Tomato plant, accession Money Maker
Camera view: tilt-top (135 deg); turntable rotation: 300 degrees
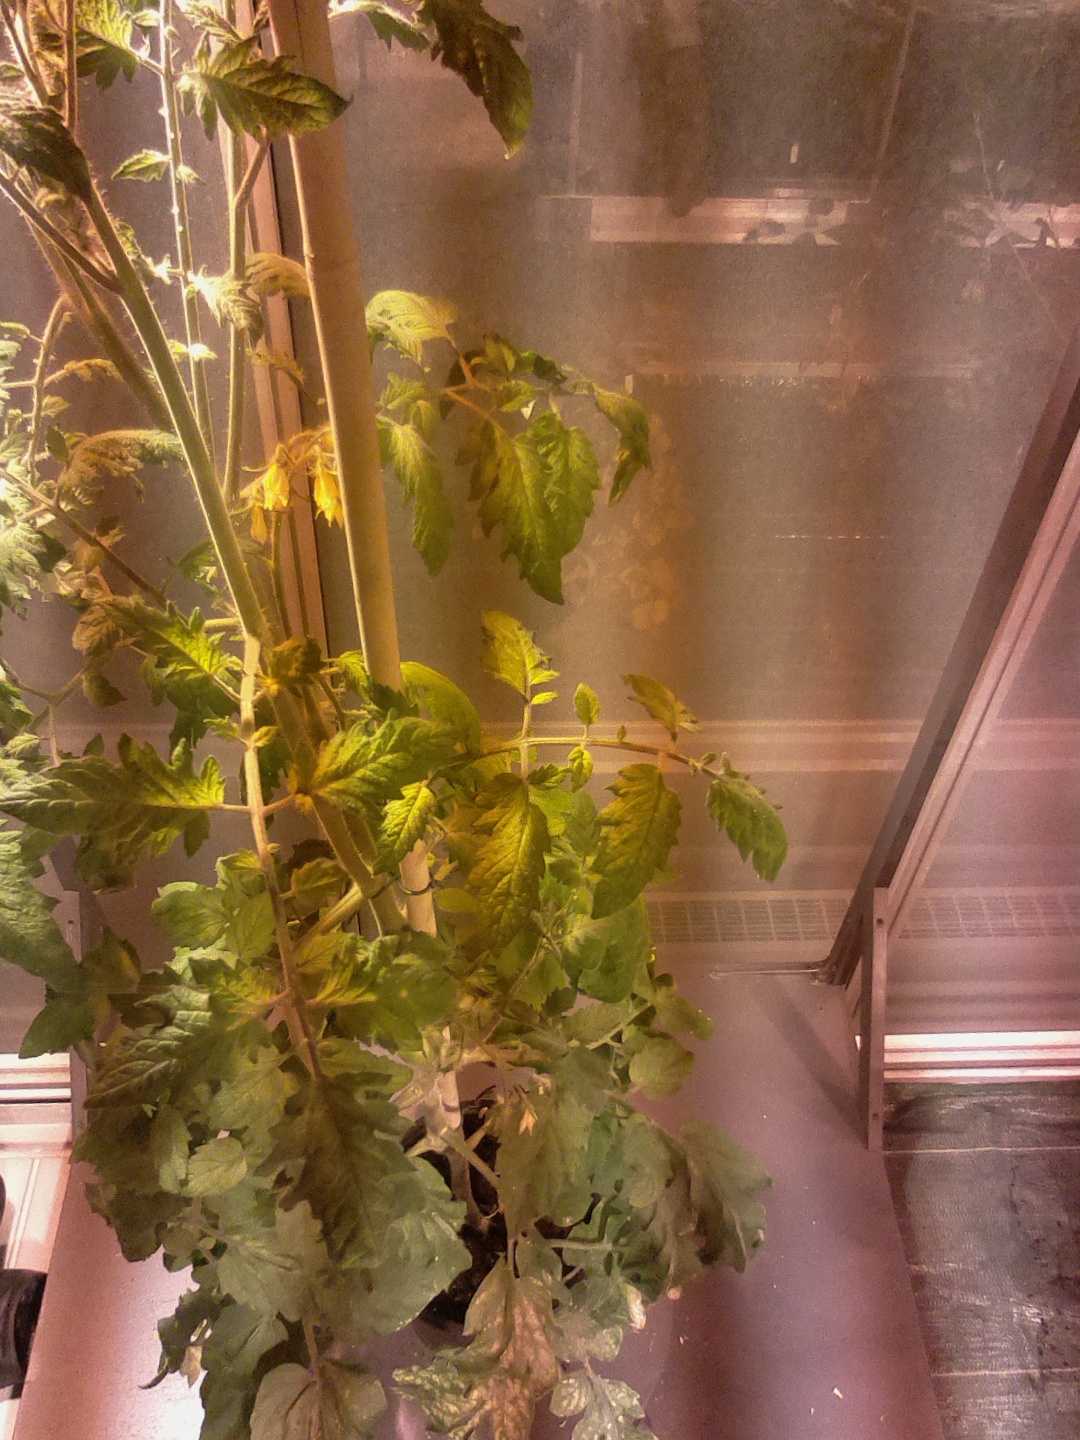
BBCH growth stage 73: 30%-40% of final fruit size